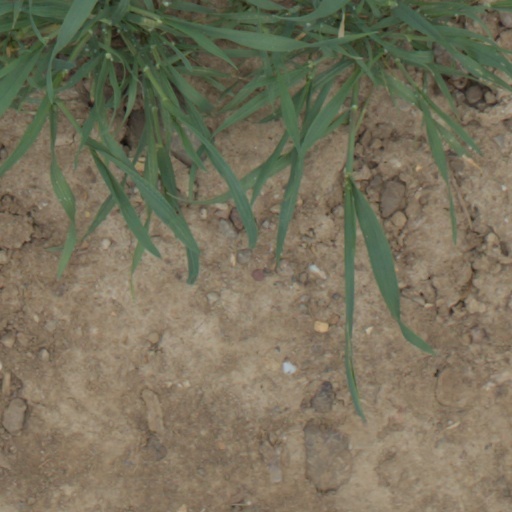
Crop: wheat